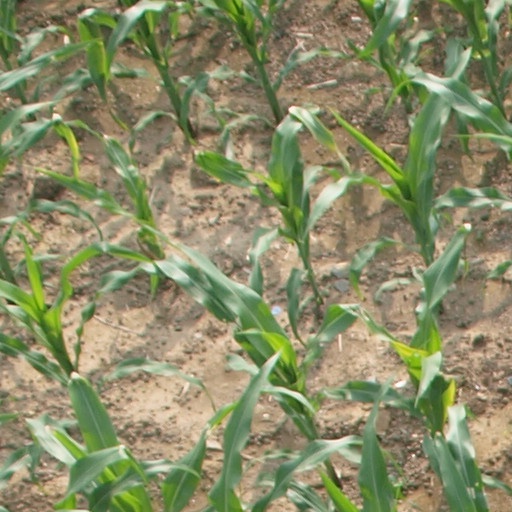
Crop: maize; corn